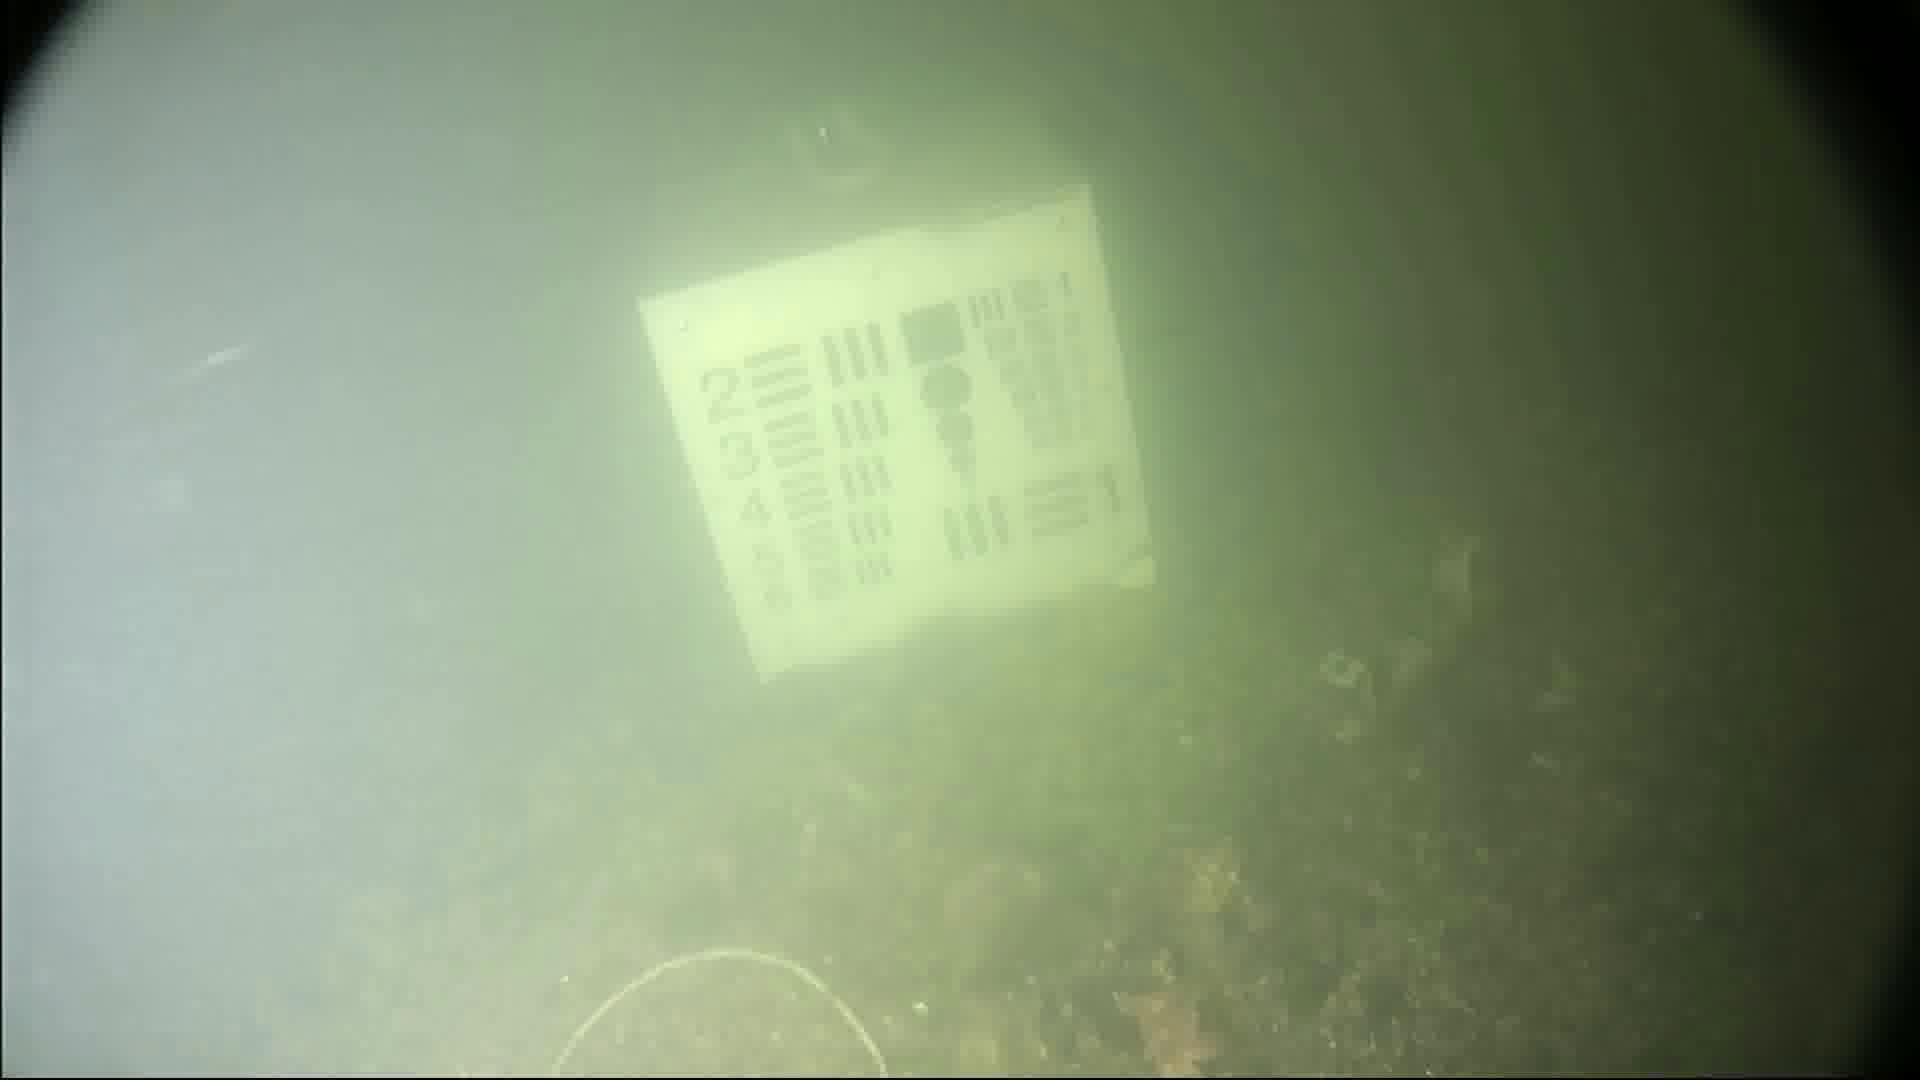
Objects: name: starfish